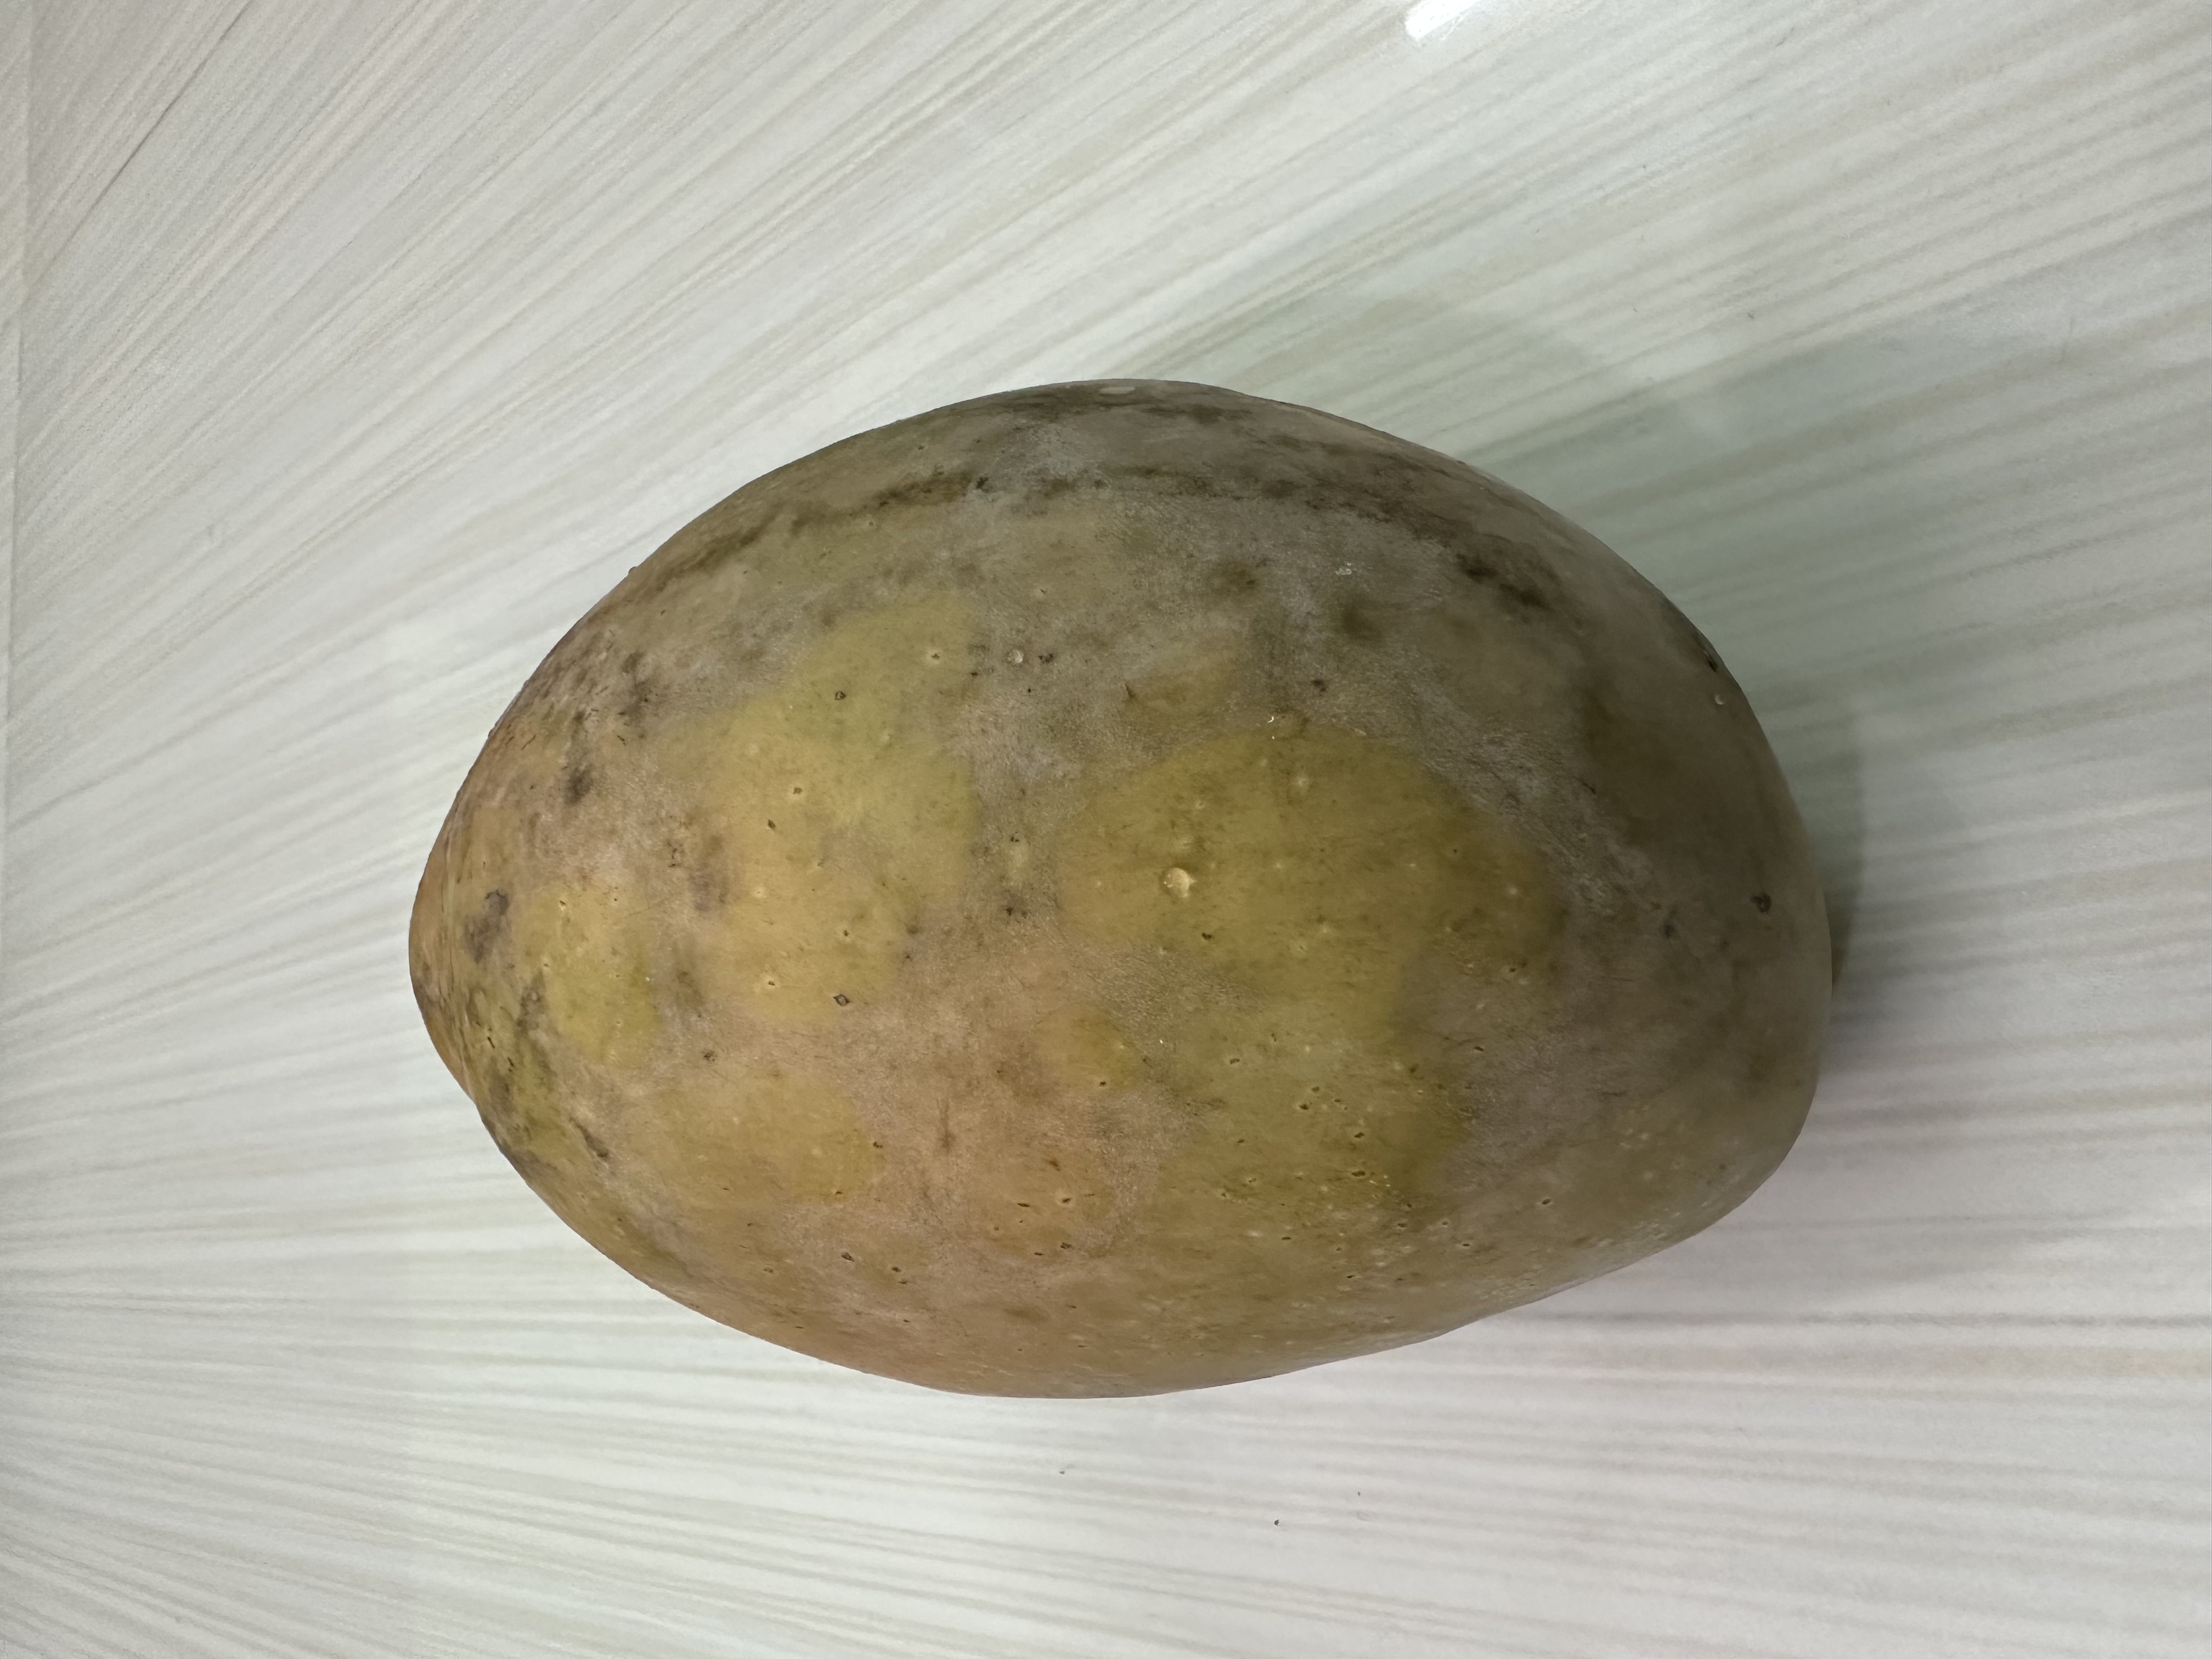
Mango variety: Bari-7